Convict ship

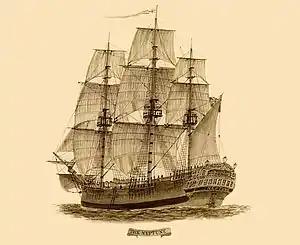
, a convict ship that brought prisoners to Australia

A convict ship was any ship engaged on a voyage to carry convicted felons under sentence of penal transportation from their place of conviction to their place of exile.